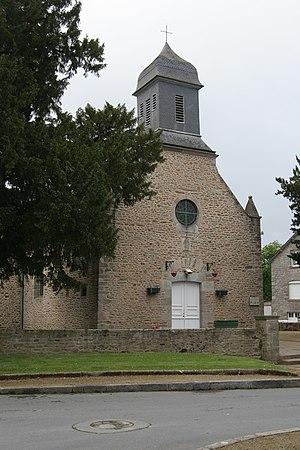
Église Saint-Samson de Saint-Samson-sur-Rance.Brezhoneg: Iliz Sant-Samzun.